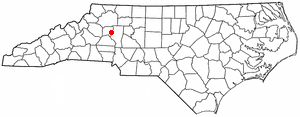
Stony Point est une census-designated place américaine située dans le comté d'Alexander dans l'État de Caroline du Nord. En 2010, sa population était de 1 317 habitants.